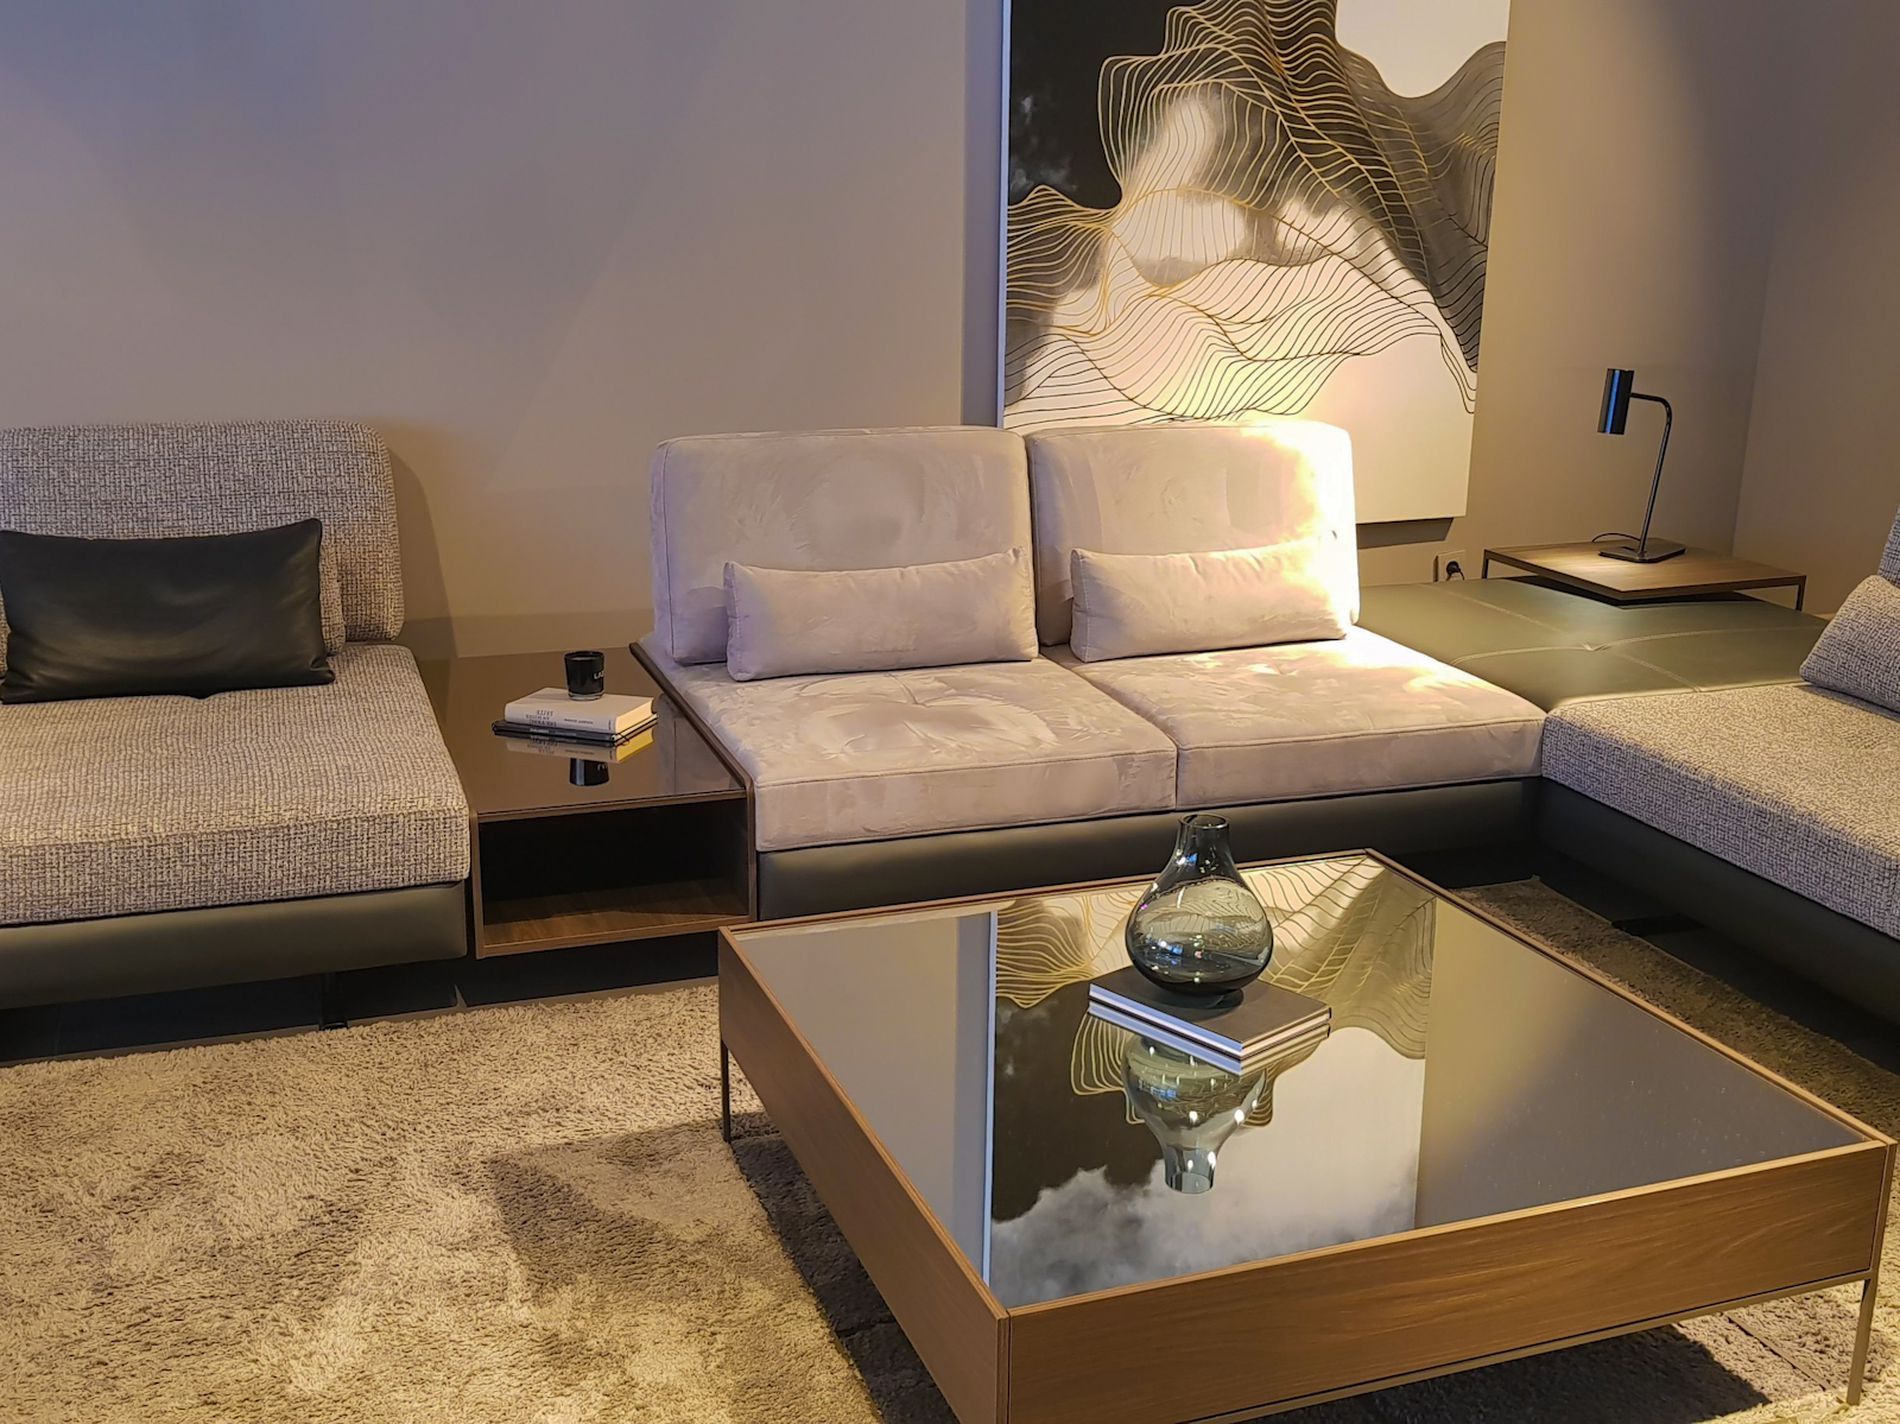
The elegance of the living room.
The shot depicts a modern living room. A coffee table in the foreground with a book and a glass vase on it. The floor has a rug, and sofas are in the background. In the right corner, there is a table with a lamp, and between two of the sofas, there is another table with books and a cup on top. An abstract painting hangs on the wall.
A medium shot, showcasing the main furniture in the room. The clear lighting highlights the modern design of the room and enhances the color palette of gray and beige upholstery, glass accents, and soft gold. It appears to have been taken during the day.
Labels: Furniture, Table, Coffee Table, Home Decor, Couch, Architecture, Building, Indoors, Living Room, Room, Lamp, Cup, Person, Interior Design, Cushion, Glass Vase, Book, Rug, Books, Abstract Painting, Sofas
Camera: samsung SM-N950F
Aperture: F1.7
Exposure: 1/50 sec
ISO: 80
Focal length: 4.3 mm